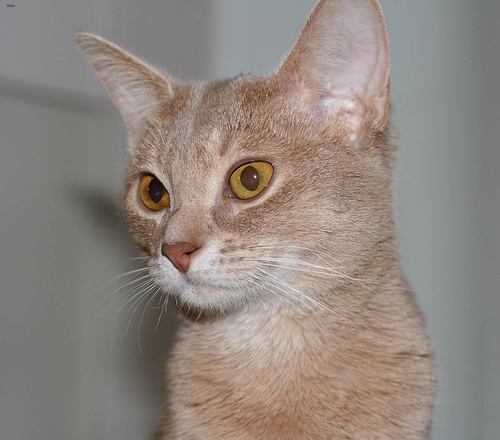
Animal: cat
Breed: Abyssinian